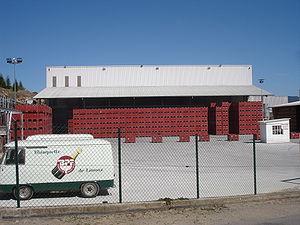
France, Aude (11), Limoux, Coopérative Sieur d'Arques, réception vendange